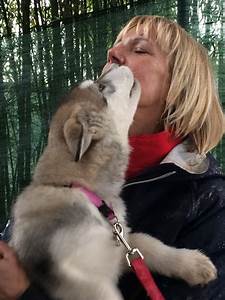
Label: dog